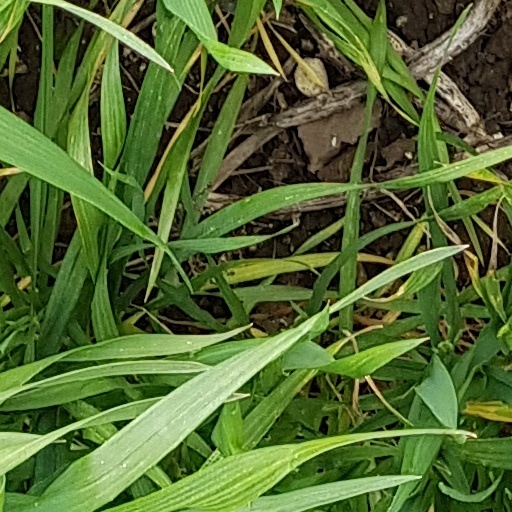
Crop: wheat